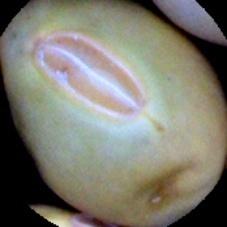
Label: Immature